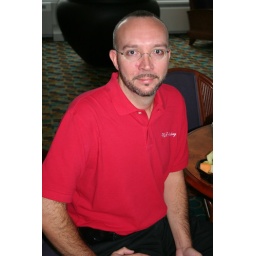
An instructor from the Family &amp;amp; MWR Academy poses in his red staff shirt during the Family &amp;amp; MWR Bi-annual Training Symposium.